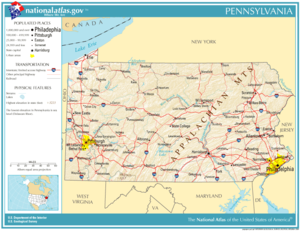
Pennsylvania / Geografi
Byer og floder i Pennsylvania
Pennsylvania er en amerikansk delstat. Statens hovedstad er Harrisburg, mens Philadelphia er den største by. Pennsylvania havde i 2005 12,5 millioner indbyggere.